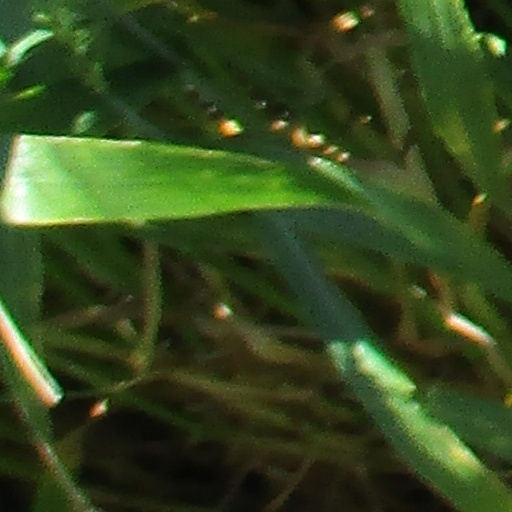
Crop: wheat